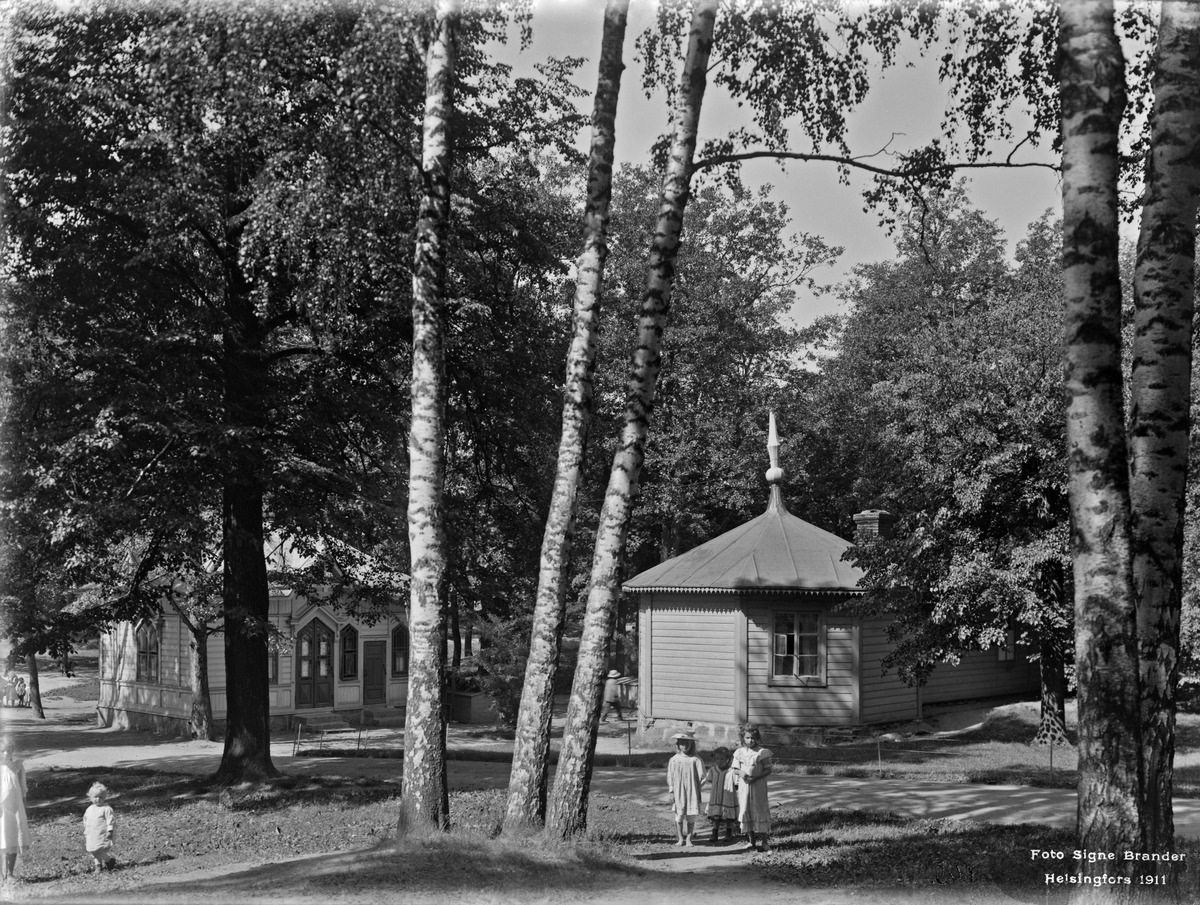
Kaivopuiston keilarata
sisällön kuvaus: Kaivopuiston keilarata. mustavalkoinen
Kuvaaja: Brander, Signe, valokuvaaja
Ajankohta: kuvausaika 1911
Paikka: Suomi, Uusimaa, Helsinki, Kaivopuisto Helsinki
Aiheet: puurakennukset, lapset